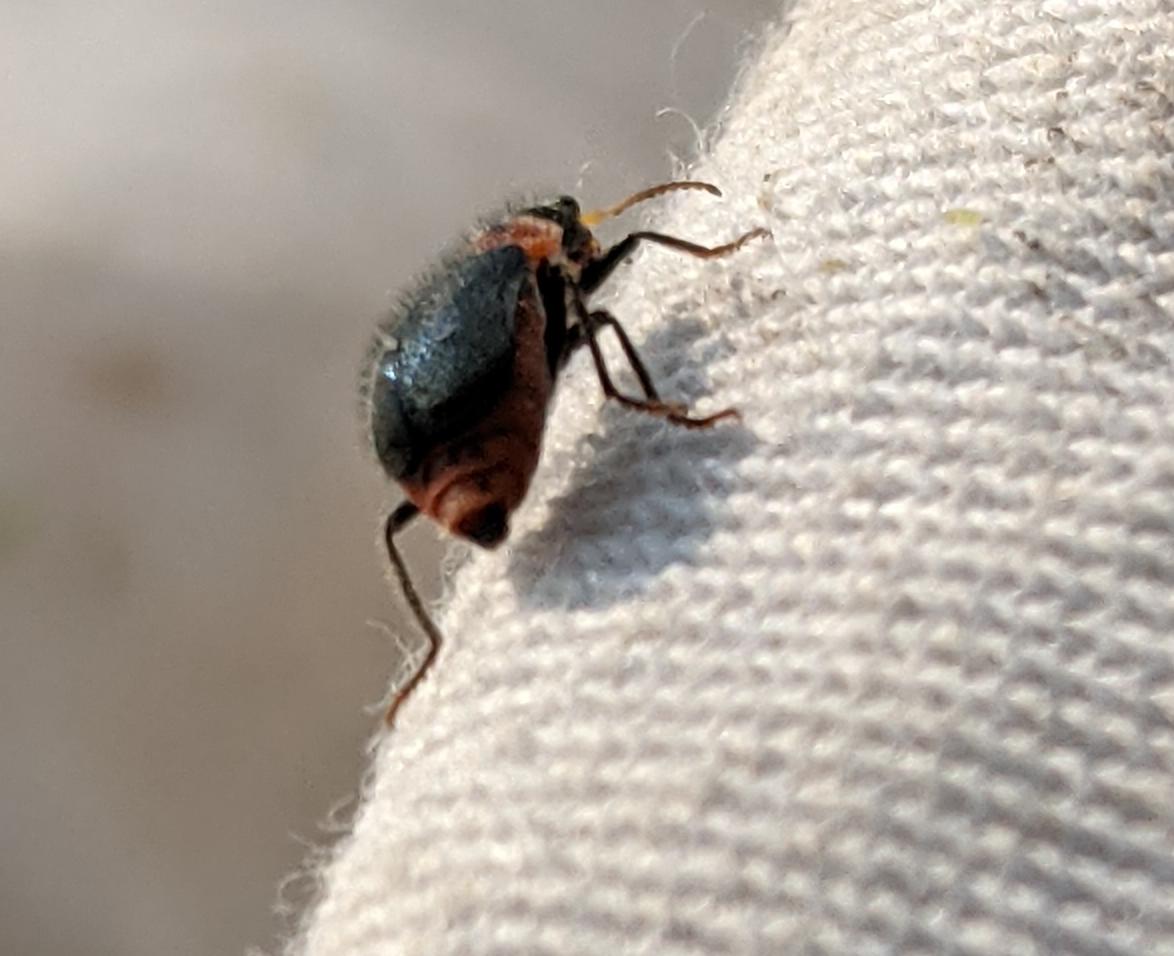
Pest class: predators